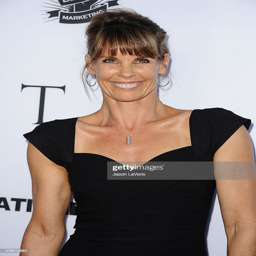
actor attends the world premiere screening .